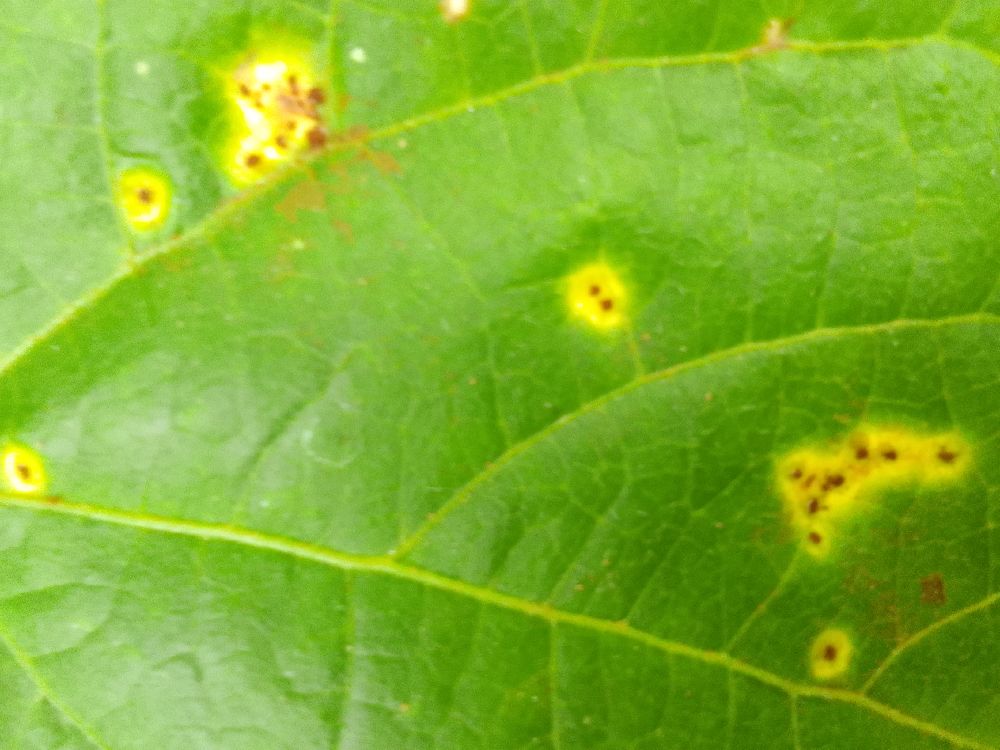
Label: rust